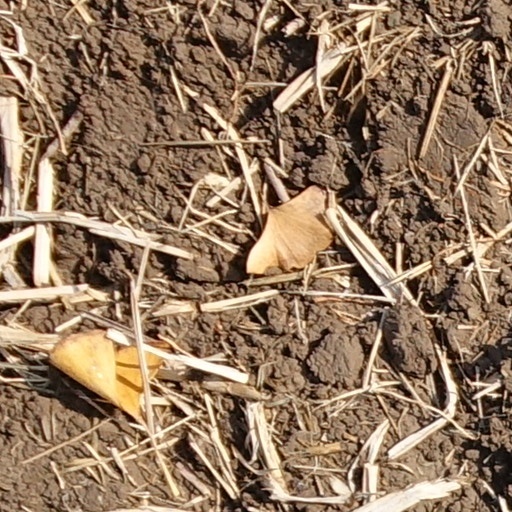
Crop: wheat